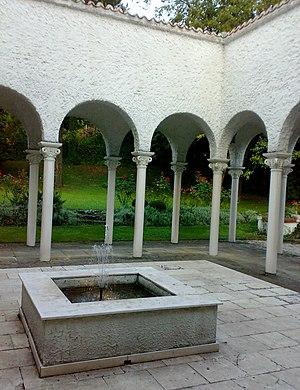
La rue Užička est une rue de Belgrade, la capitale de la Serbie, située dans la municipalité urbaine de Savski venac.